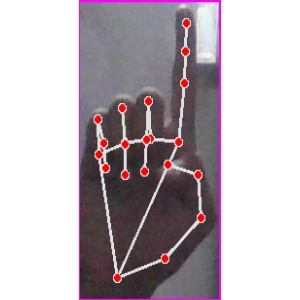
अक्षर: क